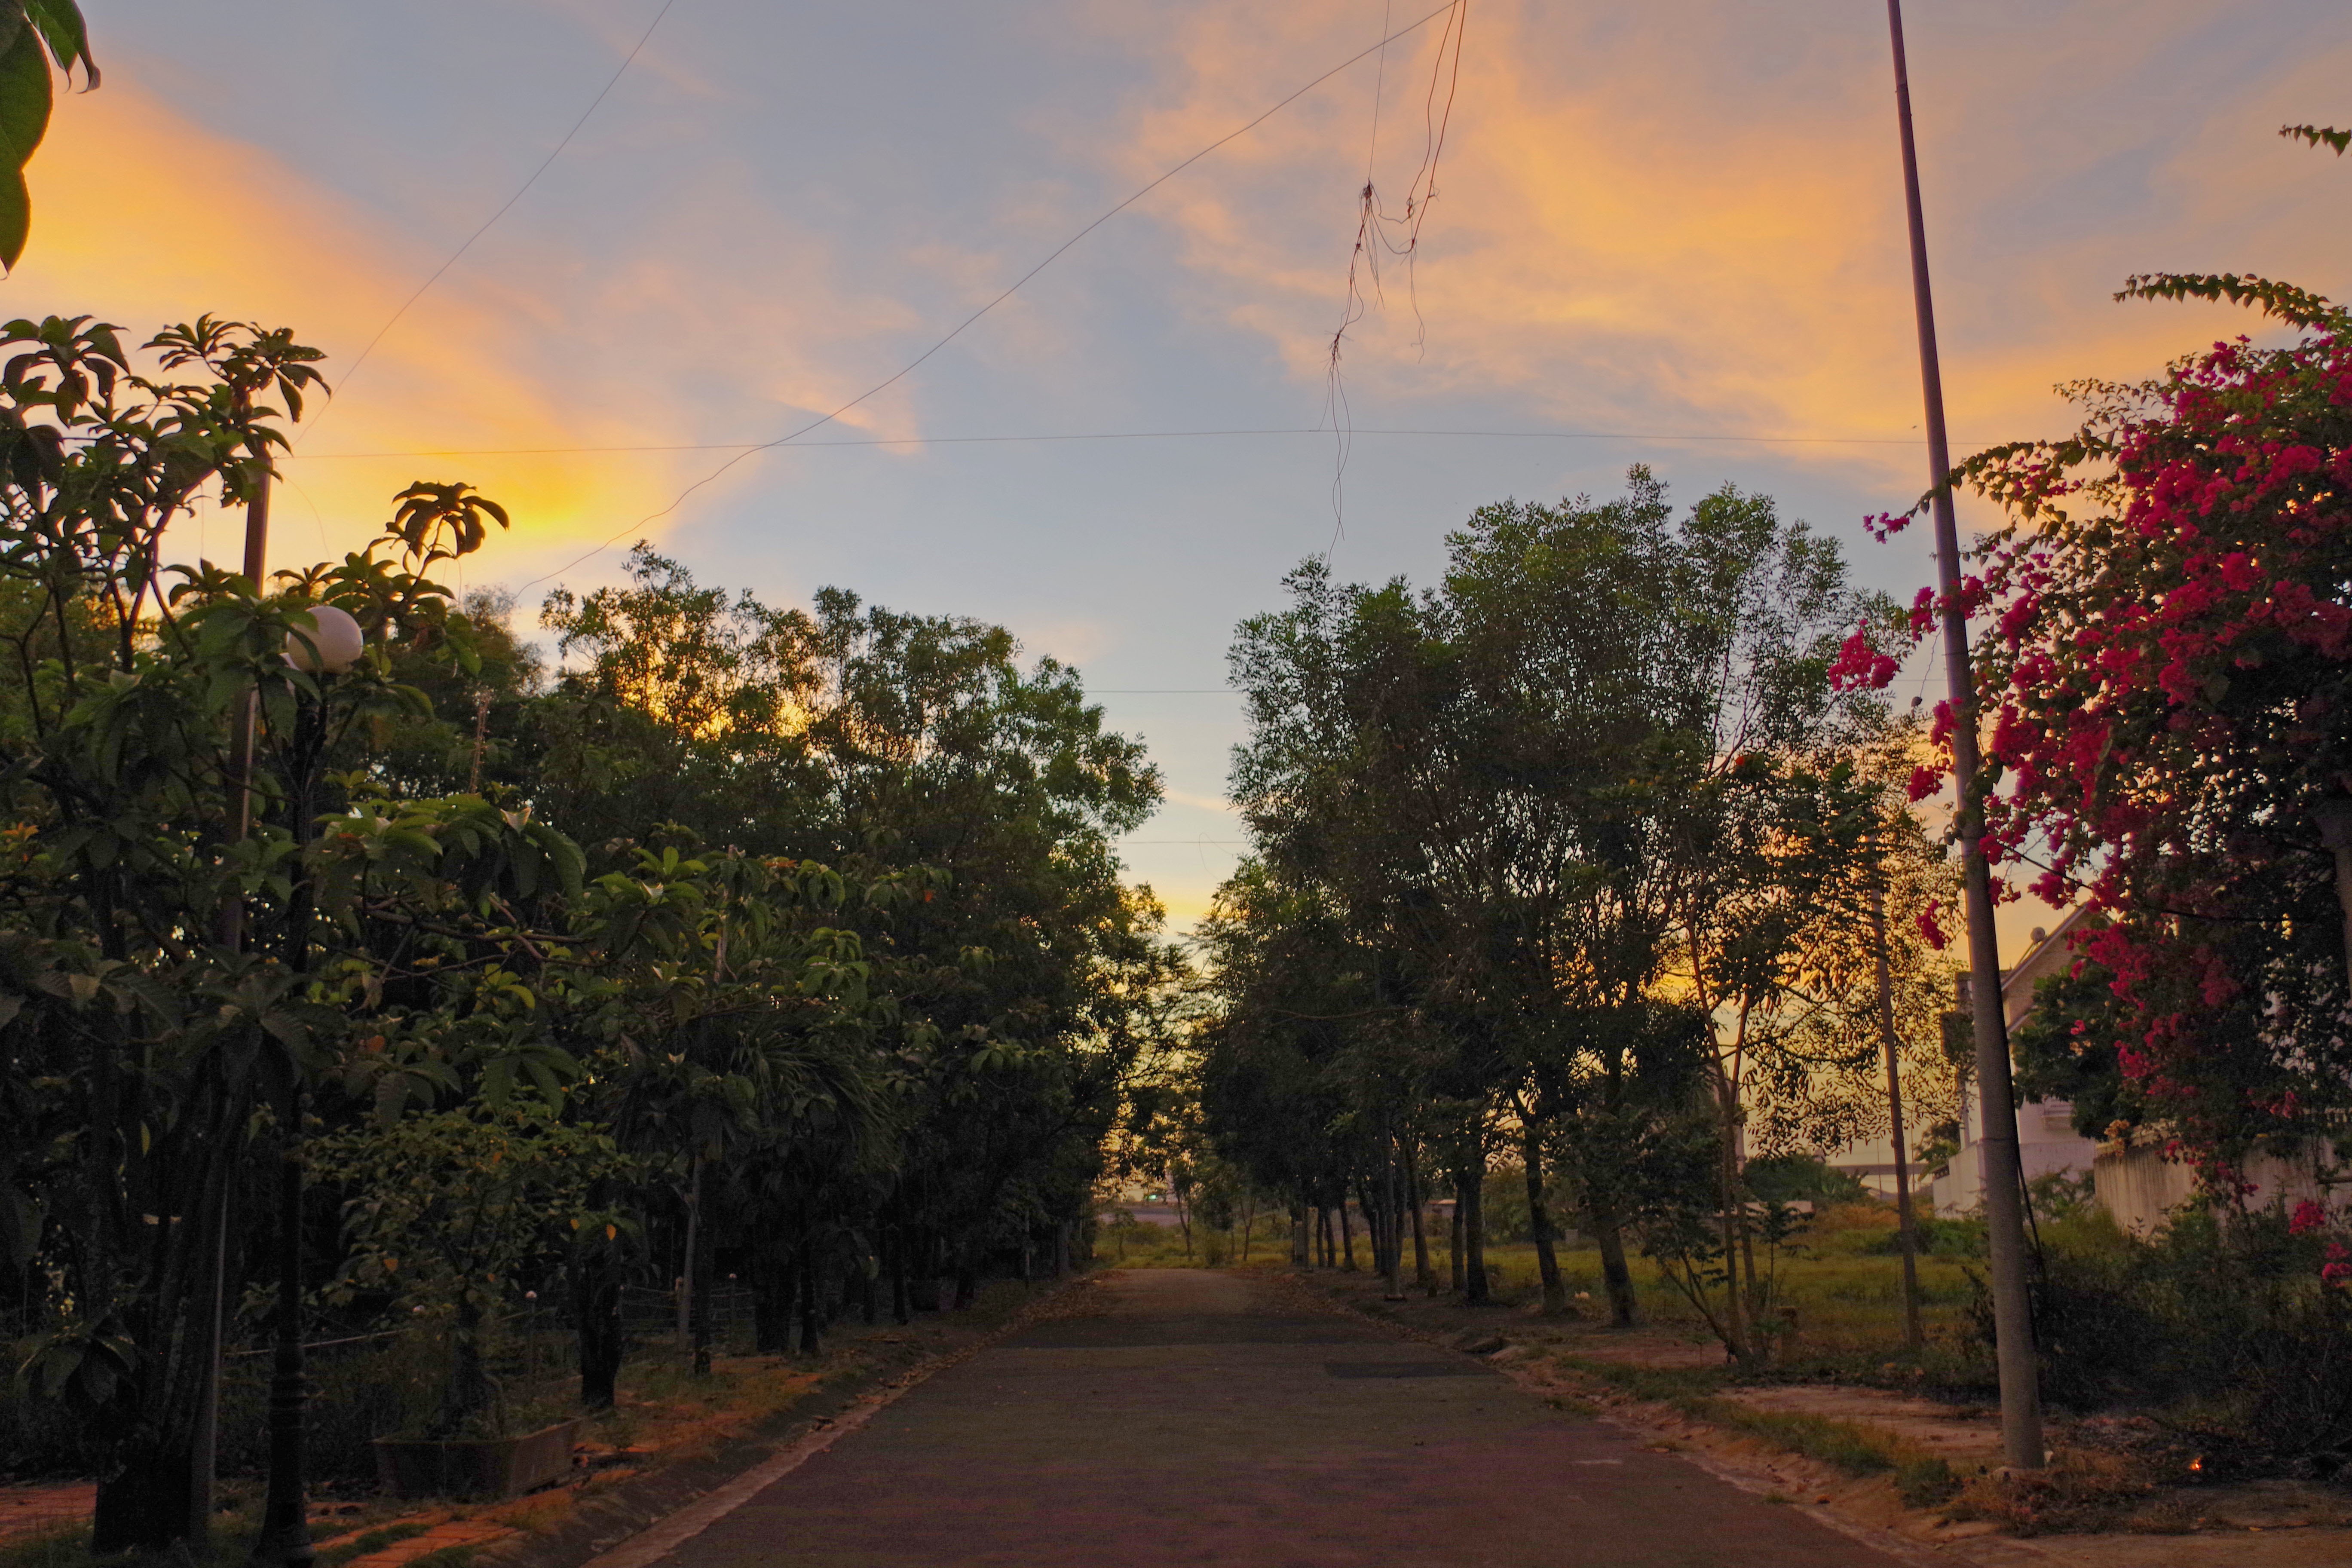
tree, nature, plant, sunset, sunlight, morning, leaf, flower, dawn, dusk, evening, autumn, season, rural area, woody plant